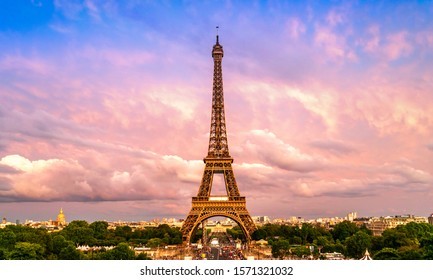
Landmark: Eiffel Tower